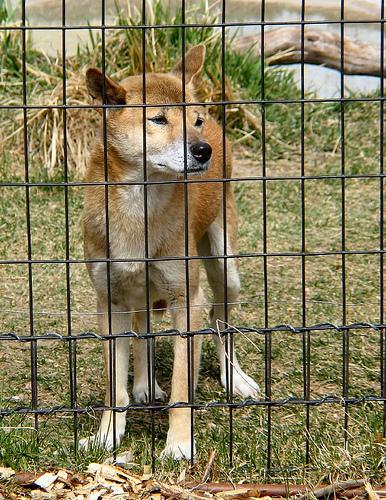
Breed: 217-n000079-dingo